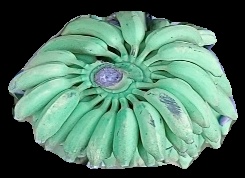
Variety: elakki-bale
Grade: grade1